Trident House

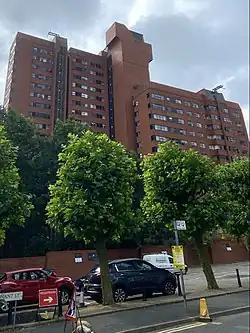

Trident House is a residential building in the city of Birmingham, England, with a height of 61 metres (200 feet). It comprises 19 floors and was completed in 1981.